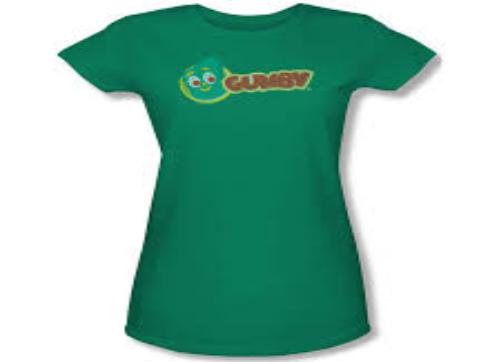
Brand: gumby
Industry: Clothes